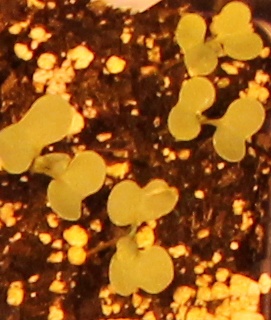
Label: Canola